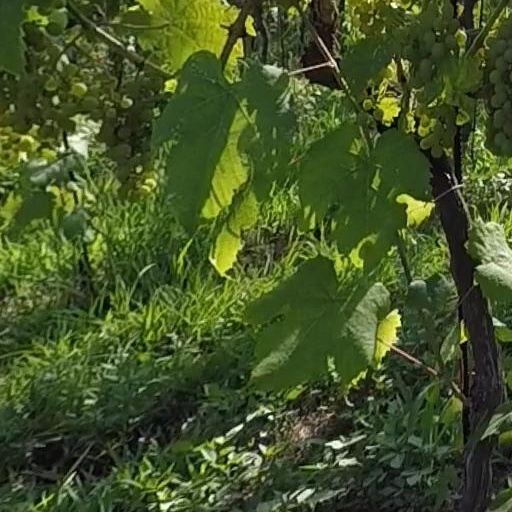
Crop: grape